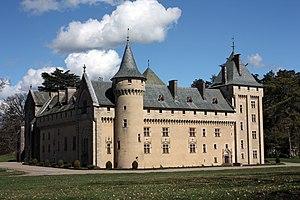
Cet article recense les monuments historiques de l'Aveyron, en France.
Martiel, commune de l'ouest du département de l'Aveyron, dans la région Occitanie, limitrophe du département du Lot, à 10 km de Villefranche-de-Rouergue